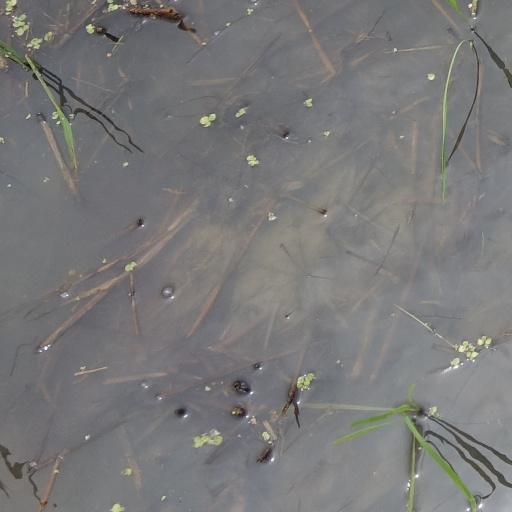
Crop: rice